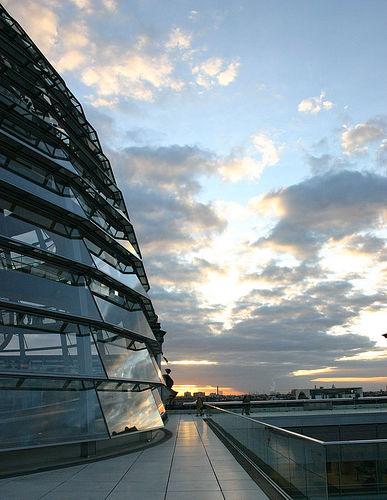
Weather: cloudy or overcast